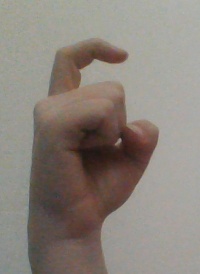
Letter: ra